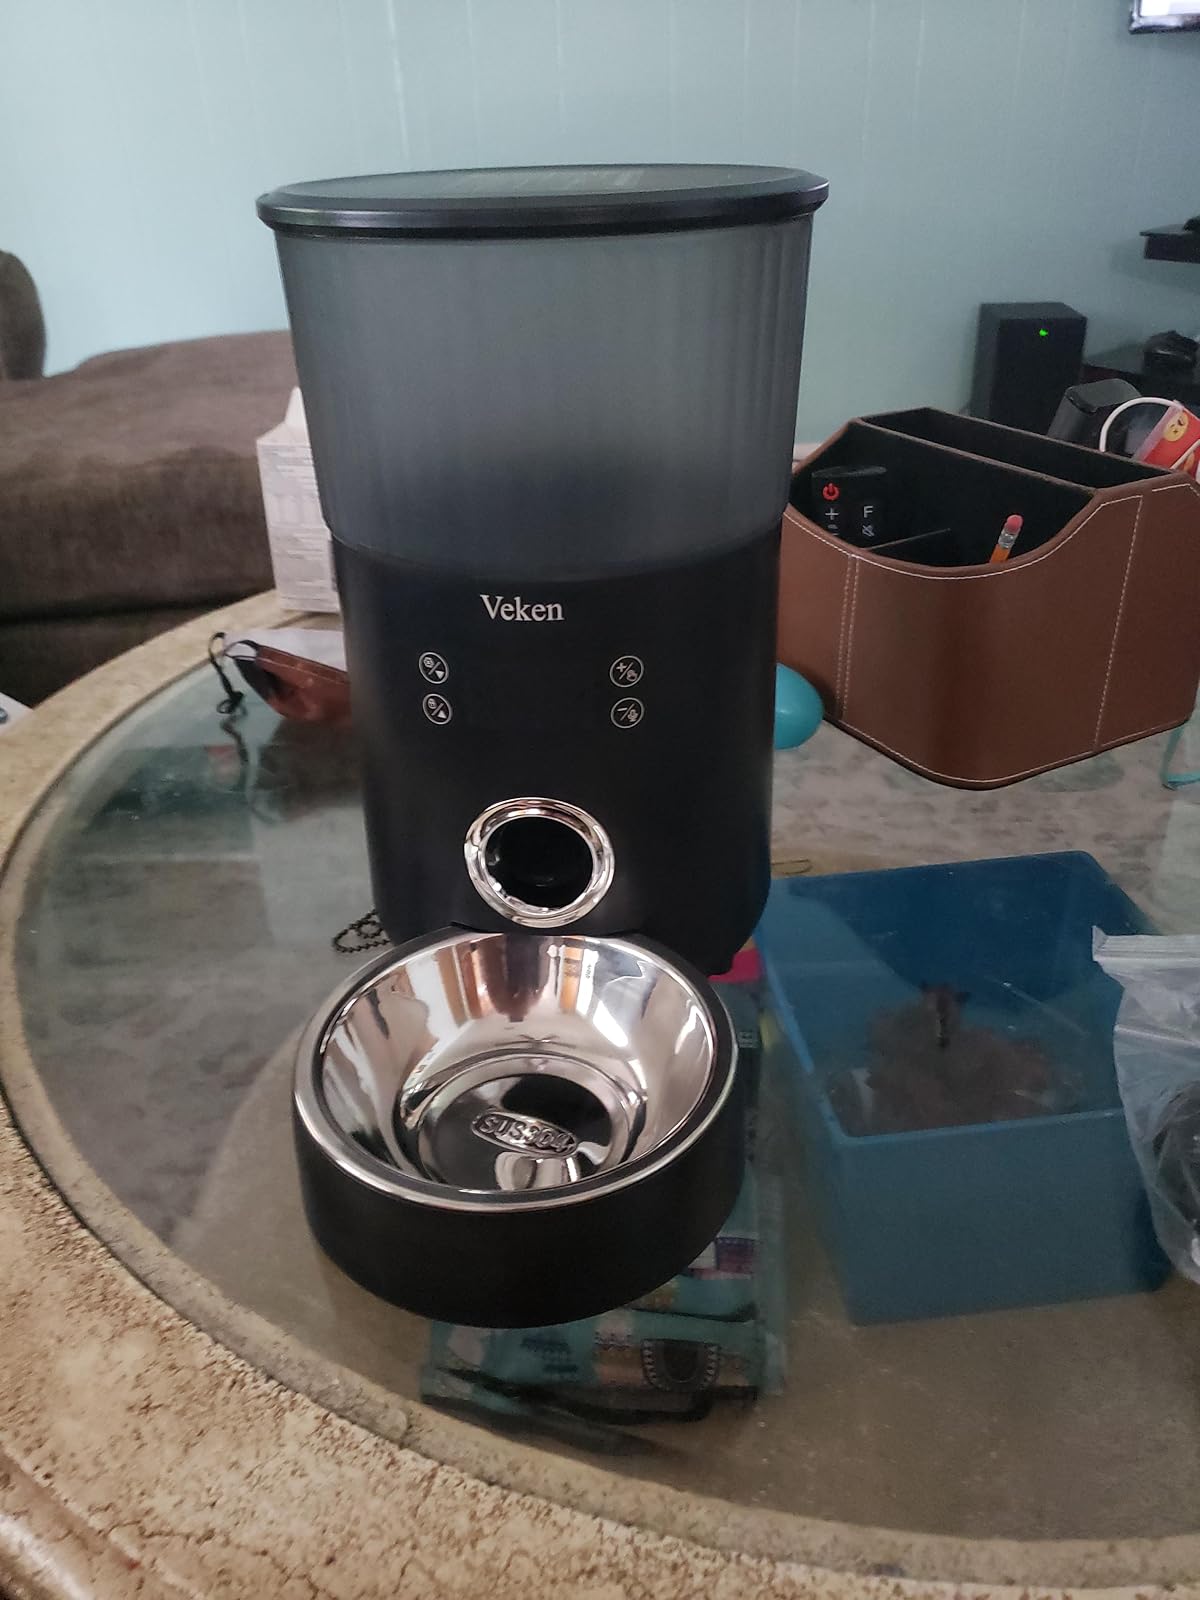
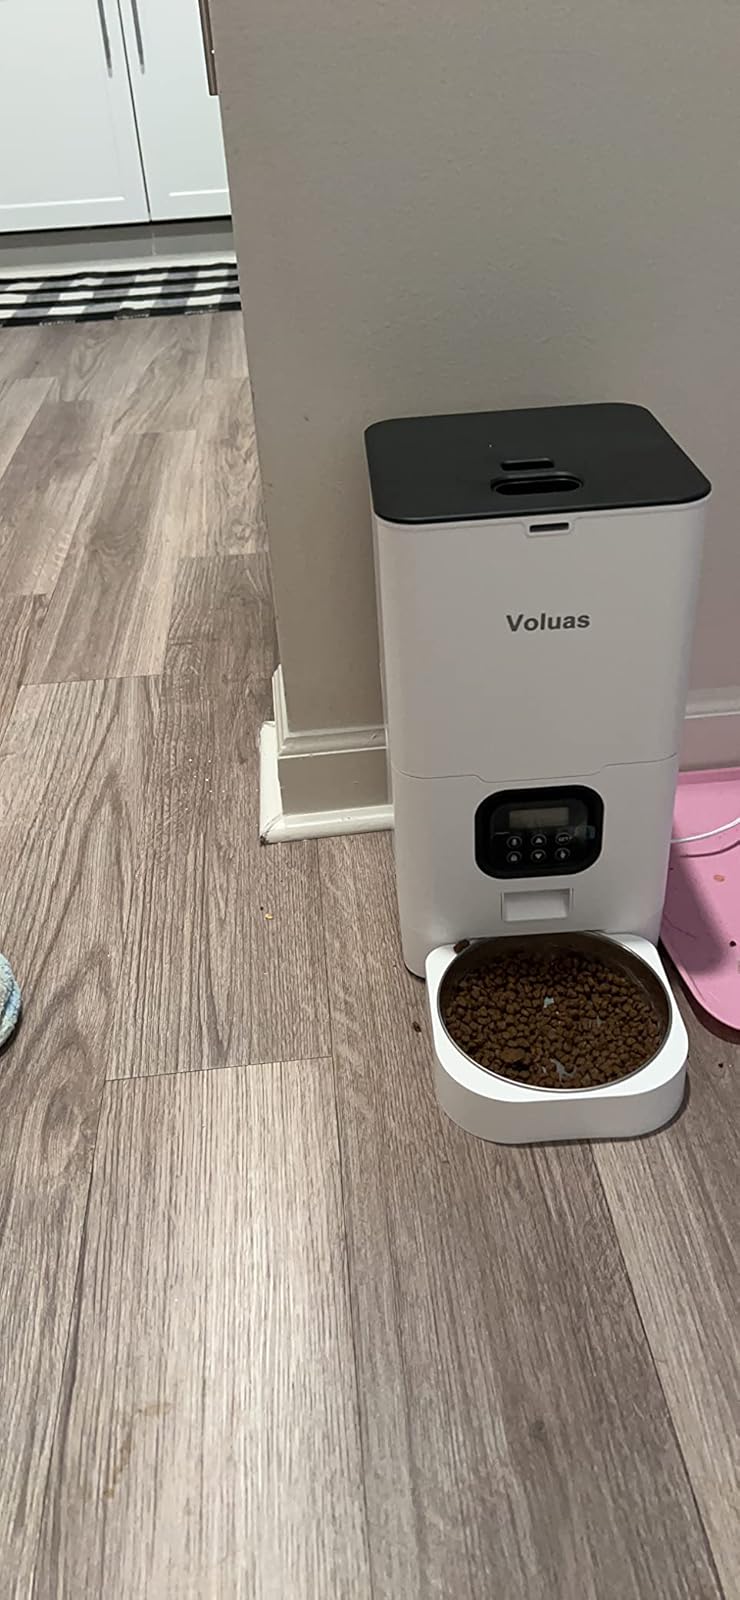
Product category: items_feeder
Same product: no